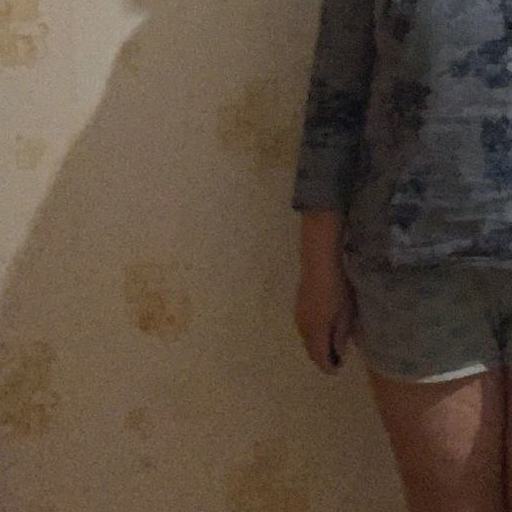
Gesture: no_gesture